Percolation threshold

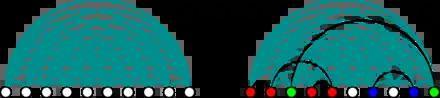
Long-range bond percolation model. The lines represent the possible bonds with width decreasing as the connection probability decreases (left panel). An instance of the model together with the clusters generated (right panel).

In a one-dimensional chain we establish bonds between distinct sites formula_91 and formula_92 with probability formula_93